Ian McEwan

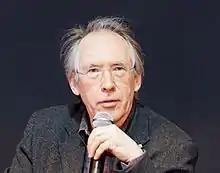
McEwan in 2011

Ian Russell McEwan (born 21 June 1948) is a British novelist and screenwriter. In 2008, "The Times" featured him on its list of "The 50 greatest British writers since 1945" and "The Daily Telegraph" ranked him number 19 in its list of the "100 most powerful people in British culture".